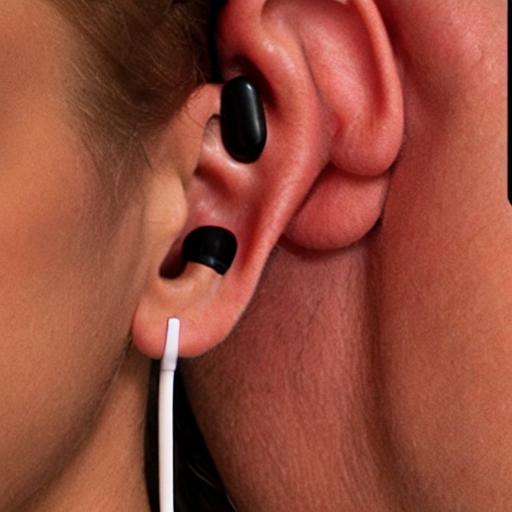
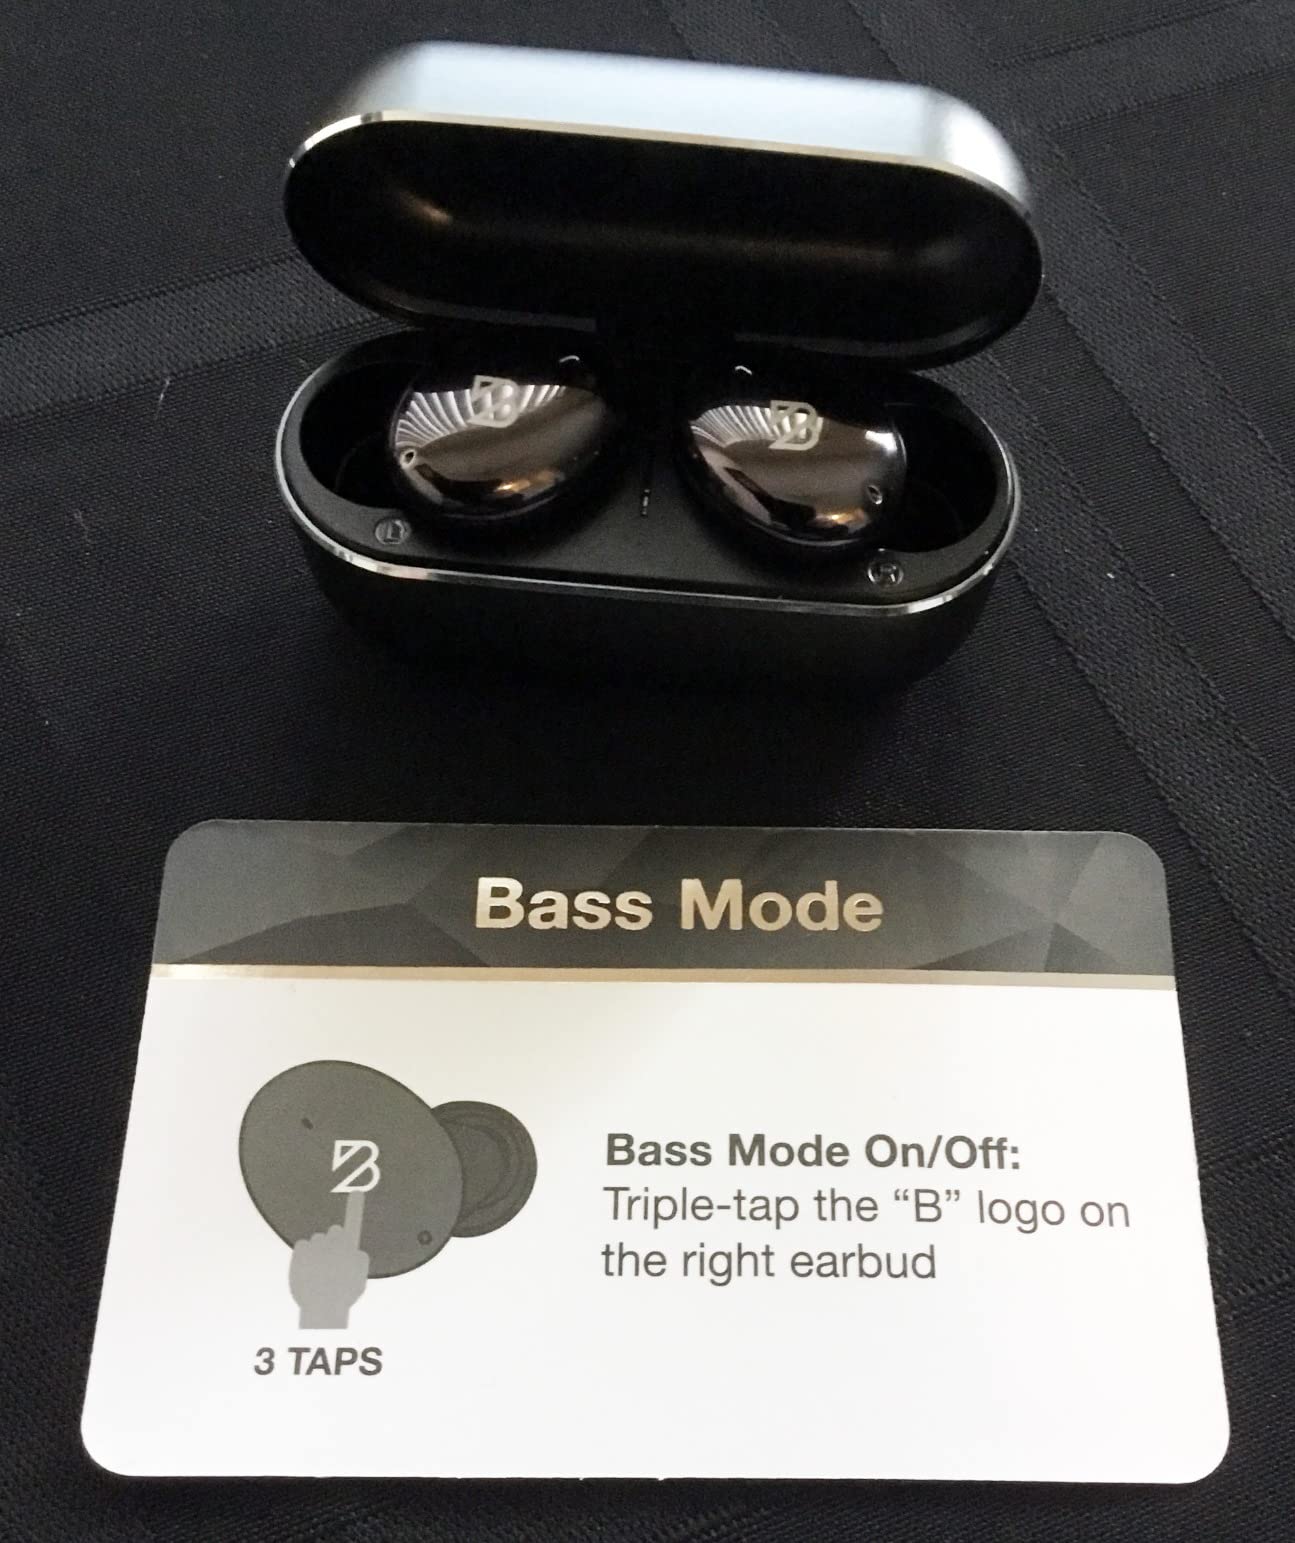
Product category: earbuds
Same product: no